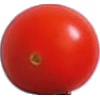
Label: Tomato Cherry Red 1